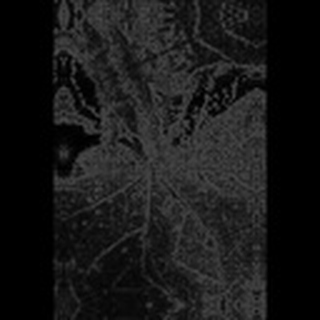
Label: cotton_aphids